Centenary Celebration of Darul Uloom Deoband

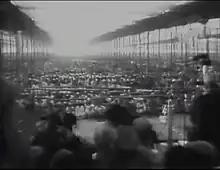
Audience and Qari Muhammad Tayyib at Centenary Celebration of Darul Uloom Deoband

On 23 March at 8:30 PM, the sixth and final session began, which ended at 1:30 PM. The program started with recitation of the Quran. Several people recited poetry, expressing their admiration for the success of the centennial conference and the historic service of Darul Uloom Deoband. Speakers included Qari Muhammad Tayyib and Asad Madani. A representative from Russia issued a statement, and India's former Deputy Prime Minister Jagjivan Ram was also a speaker.